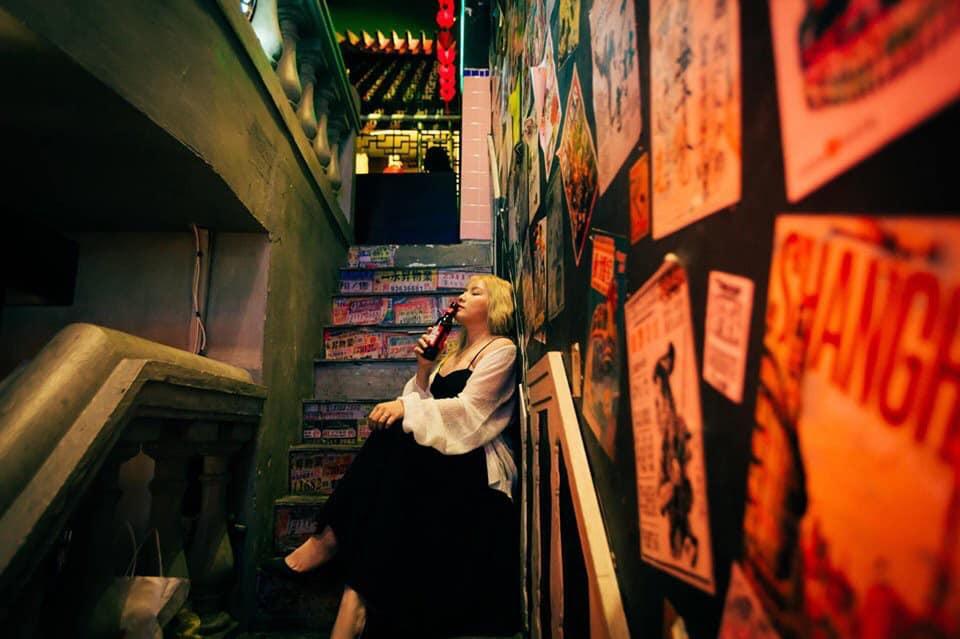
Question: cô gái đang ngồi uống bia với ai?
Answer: chỉ một mình